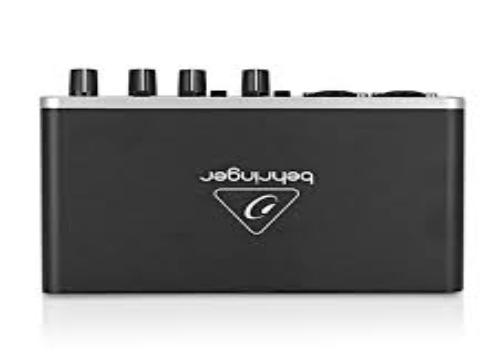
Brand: Behringer
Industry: Electronic